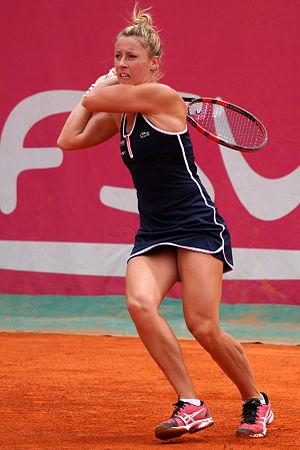
Pauline Parmentier, née le 31 janvier 1986 à Cucq, est une joueuse de tennis française, professionnelle depuis le début des années 2000.